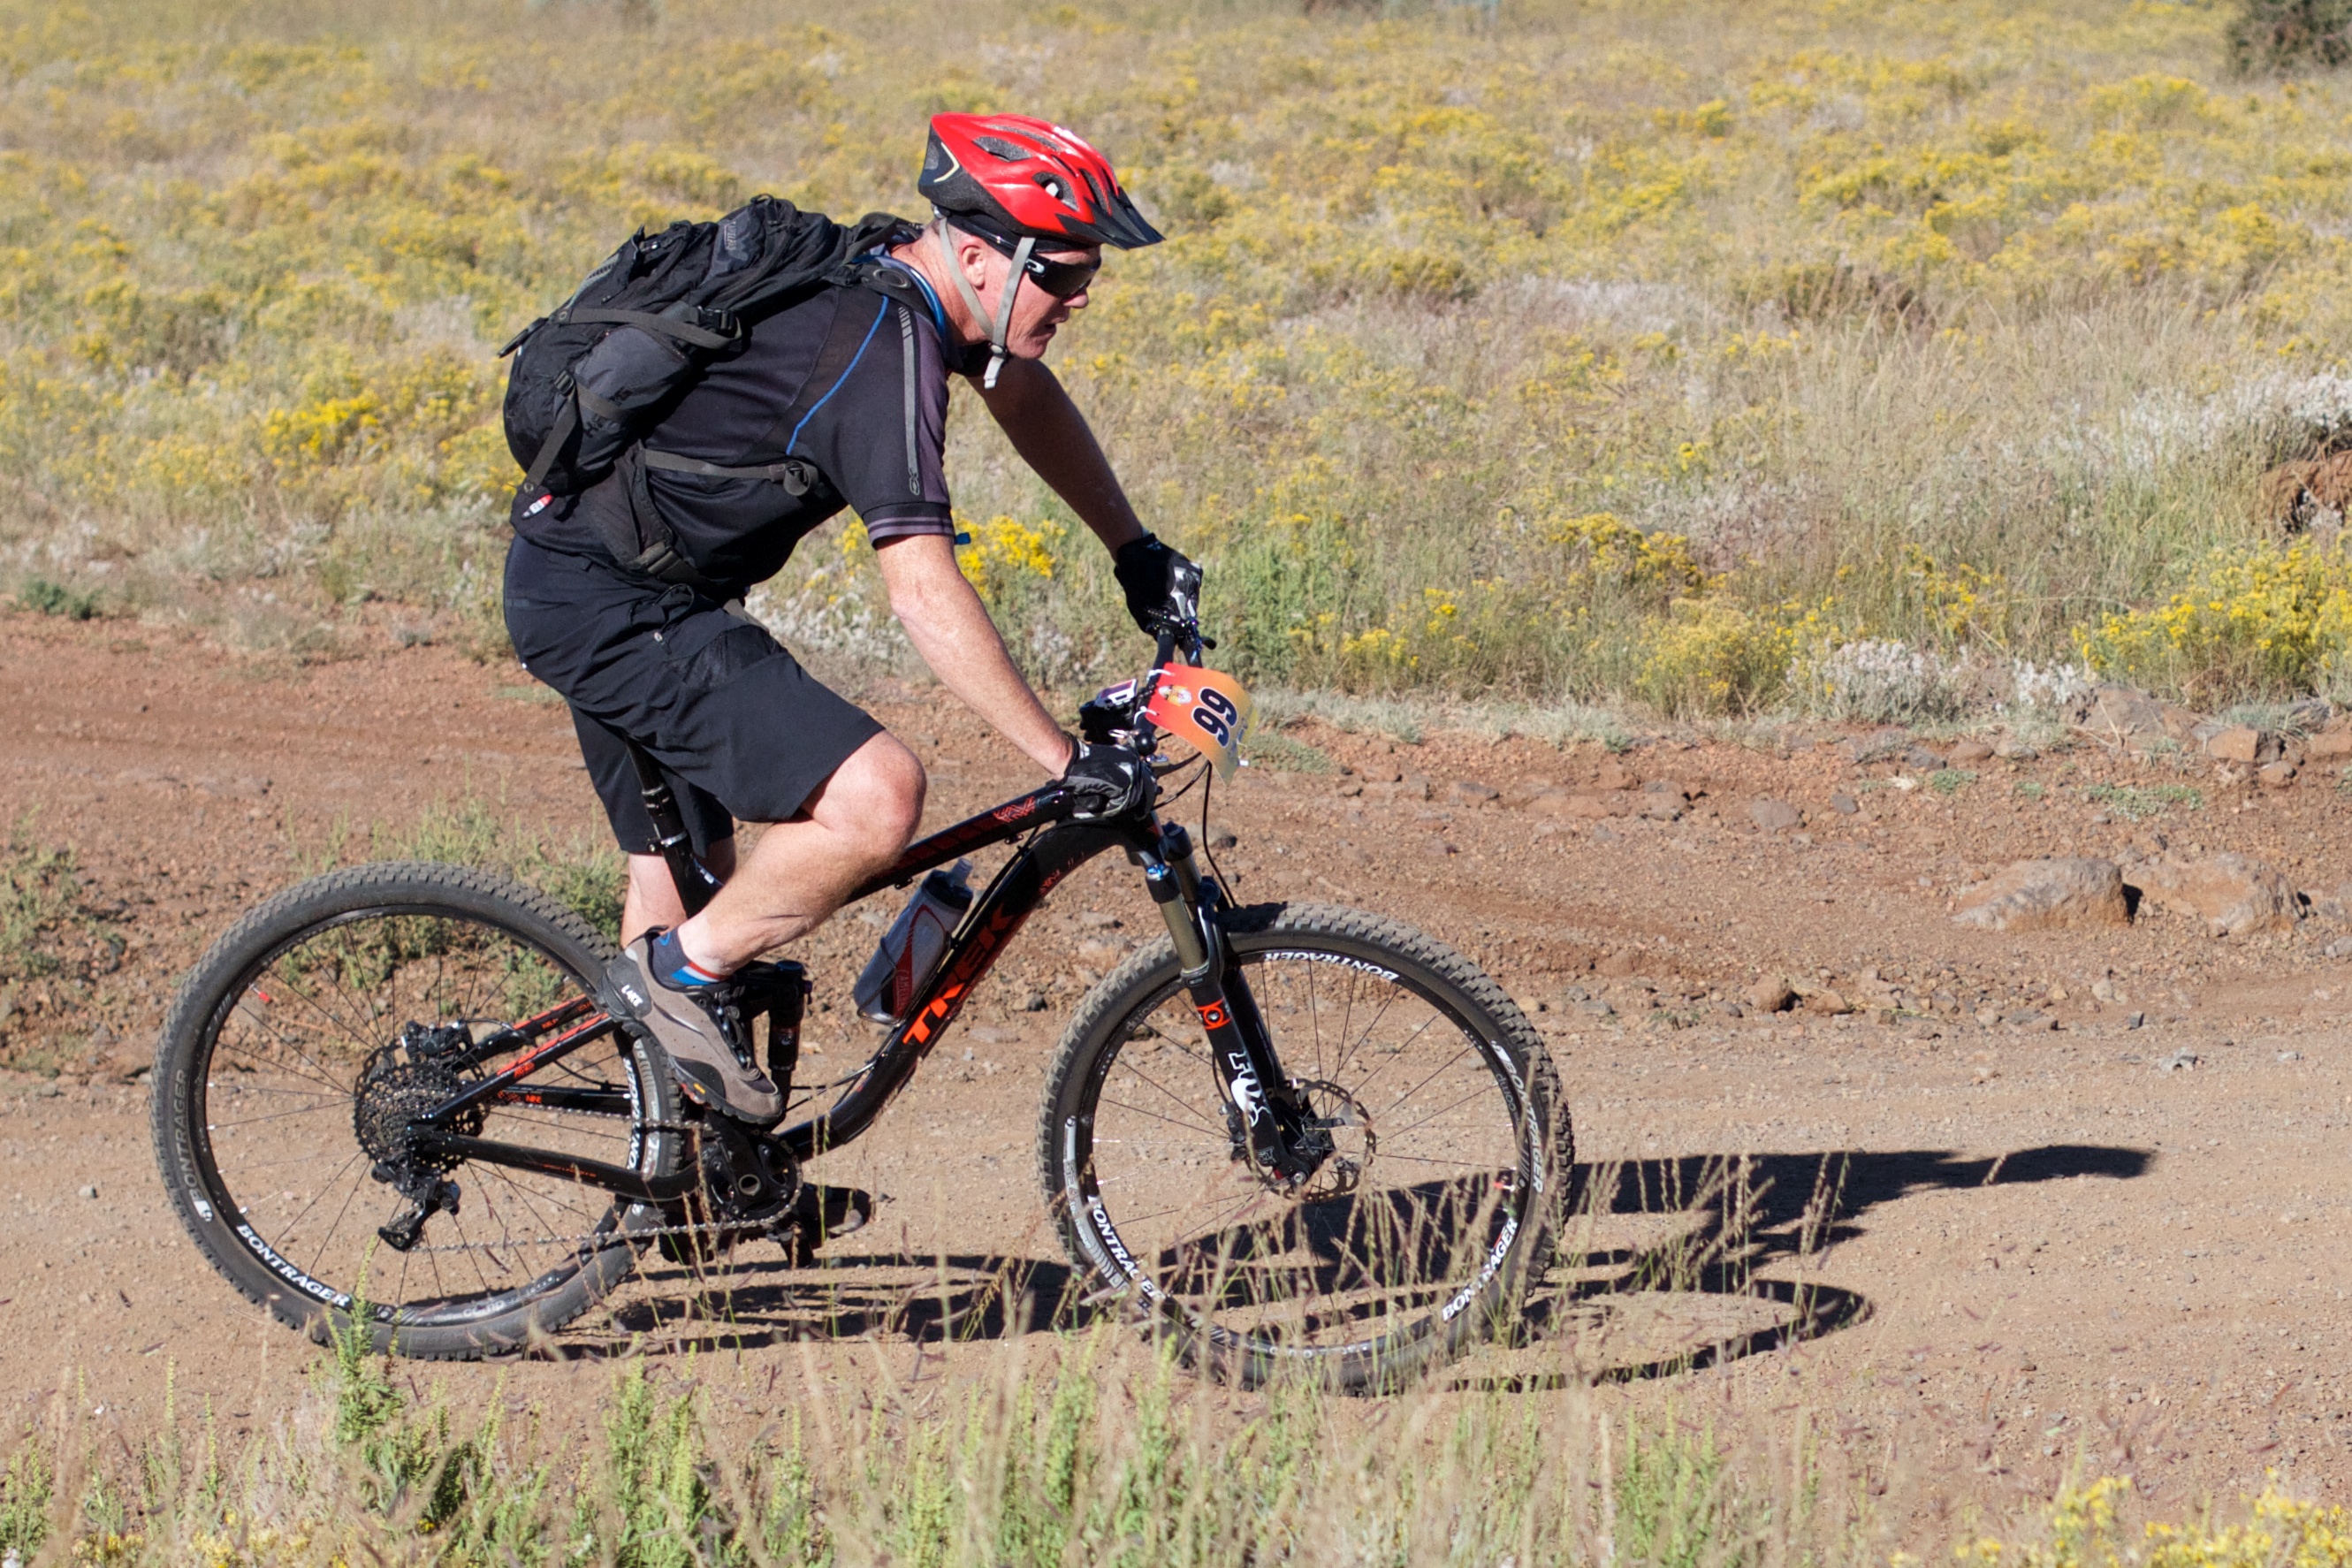
bicycle, vehicle, soil, extreme sport, sports equipment, mountain bike, cycling, race, sports, racing, fotr, freeride, mountain biking, road cycling, land vehicle, cycle sport, cyclo cross bicycle, cyclo cross, bicycle racing, downhill mountain biking, road bicycle, racing bicycle, mountain bike racing, cross country cycling